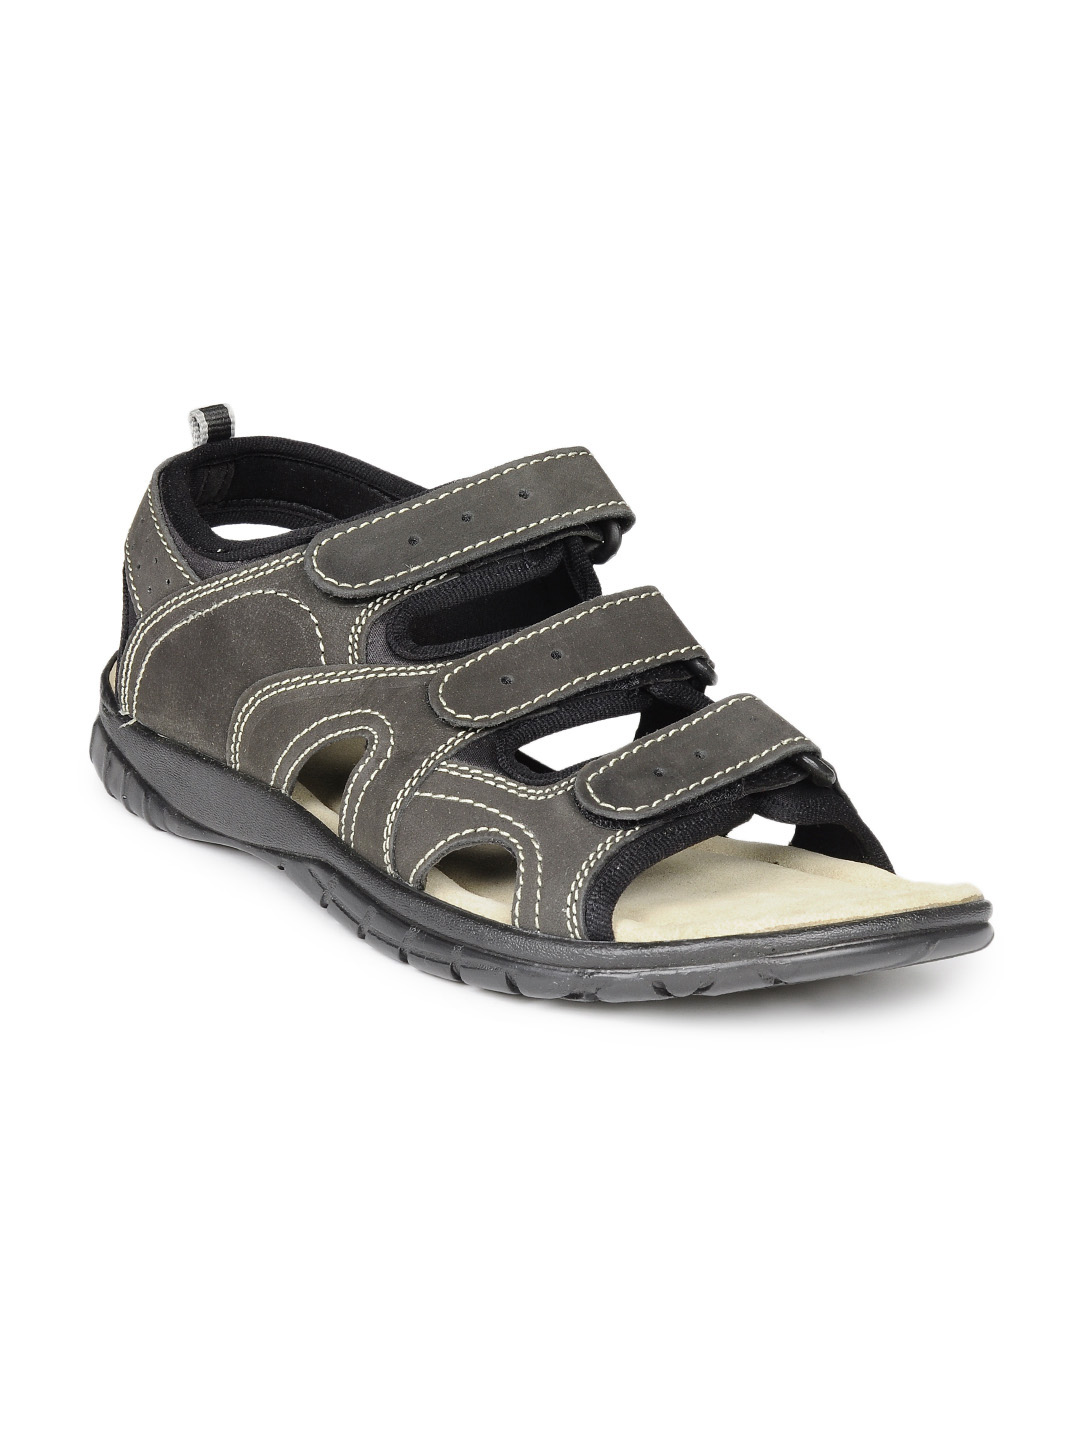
Gliders Men Black Sandals
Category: Footwear / Sandal / Sandals
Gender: Men
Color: Black
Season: Summer 2012
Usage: Casual